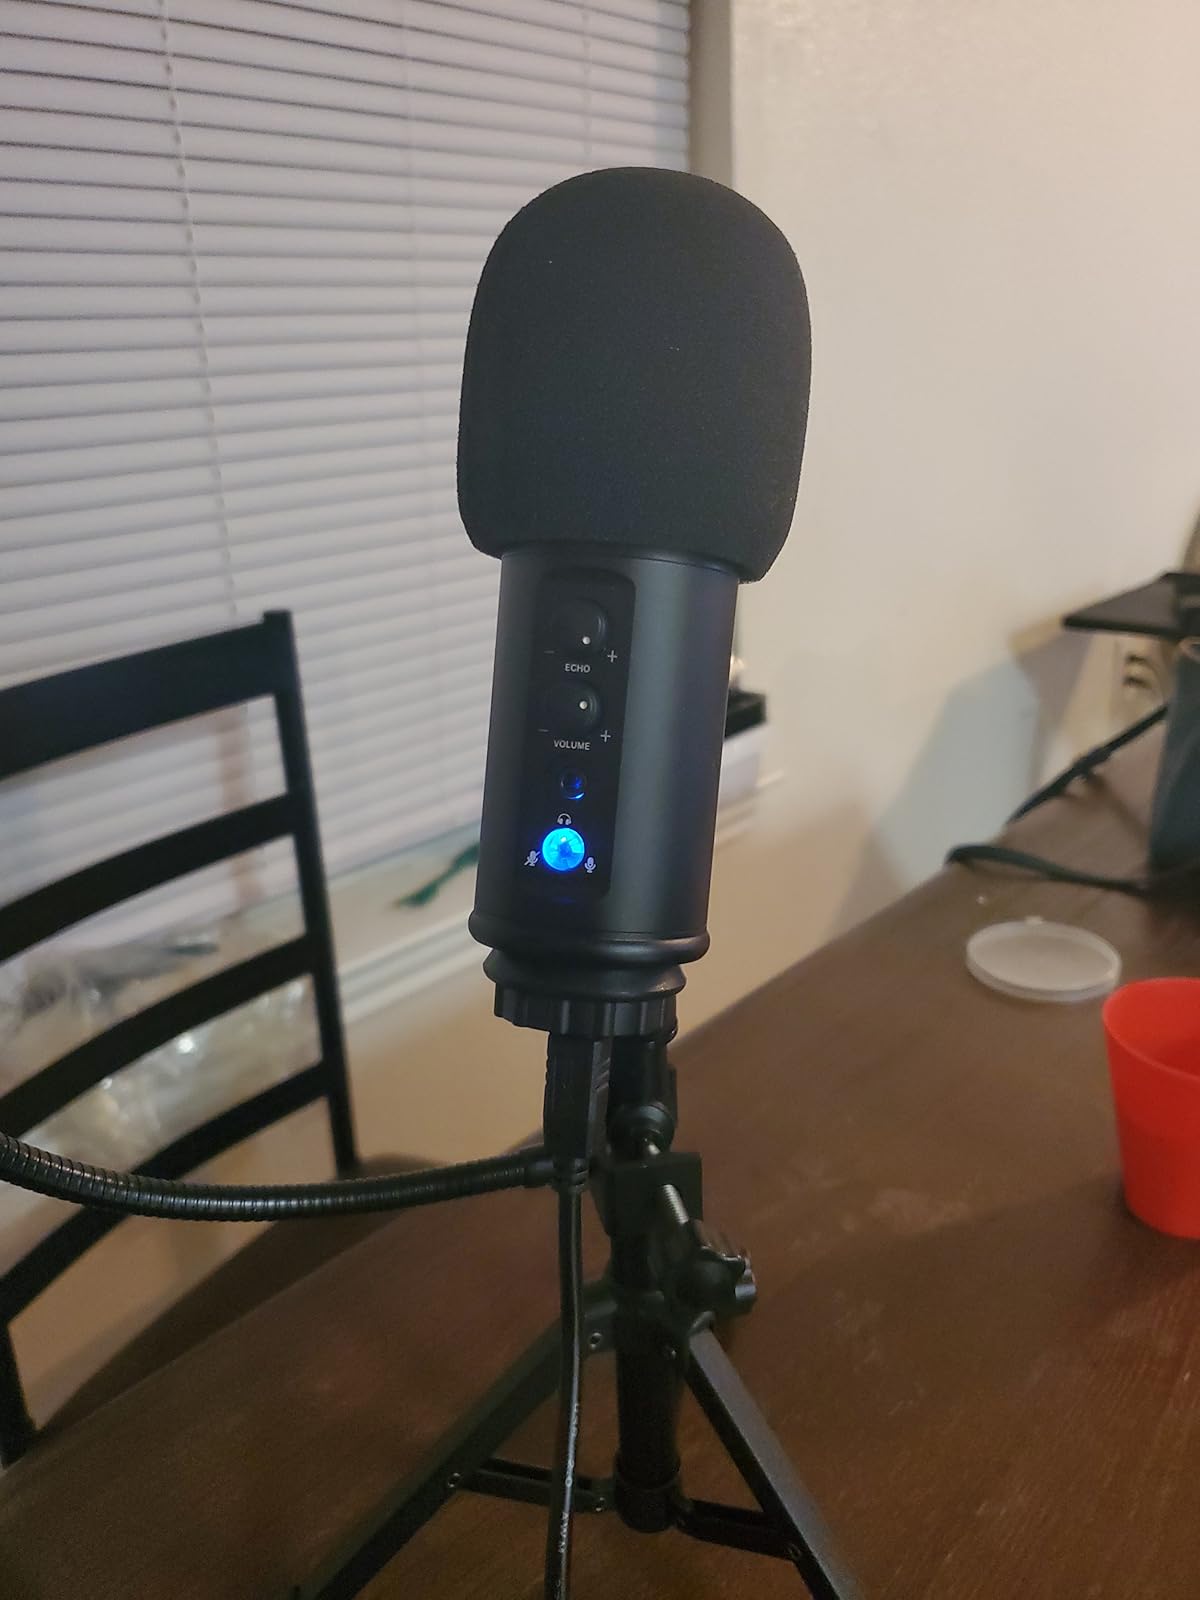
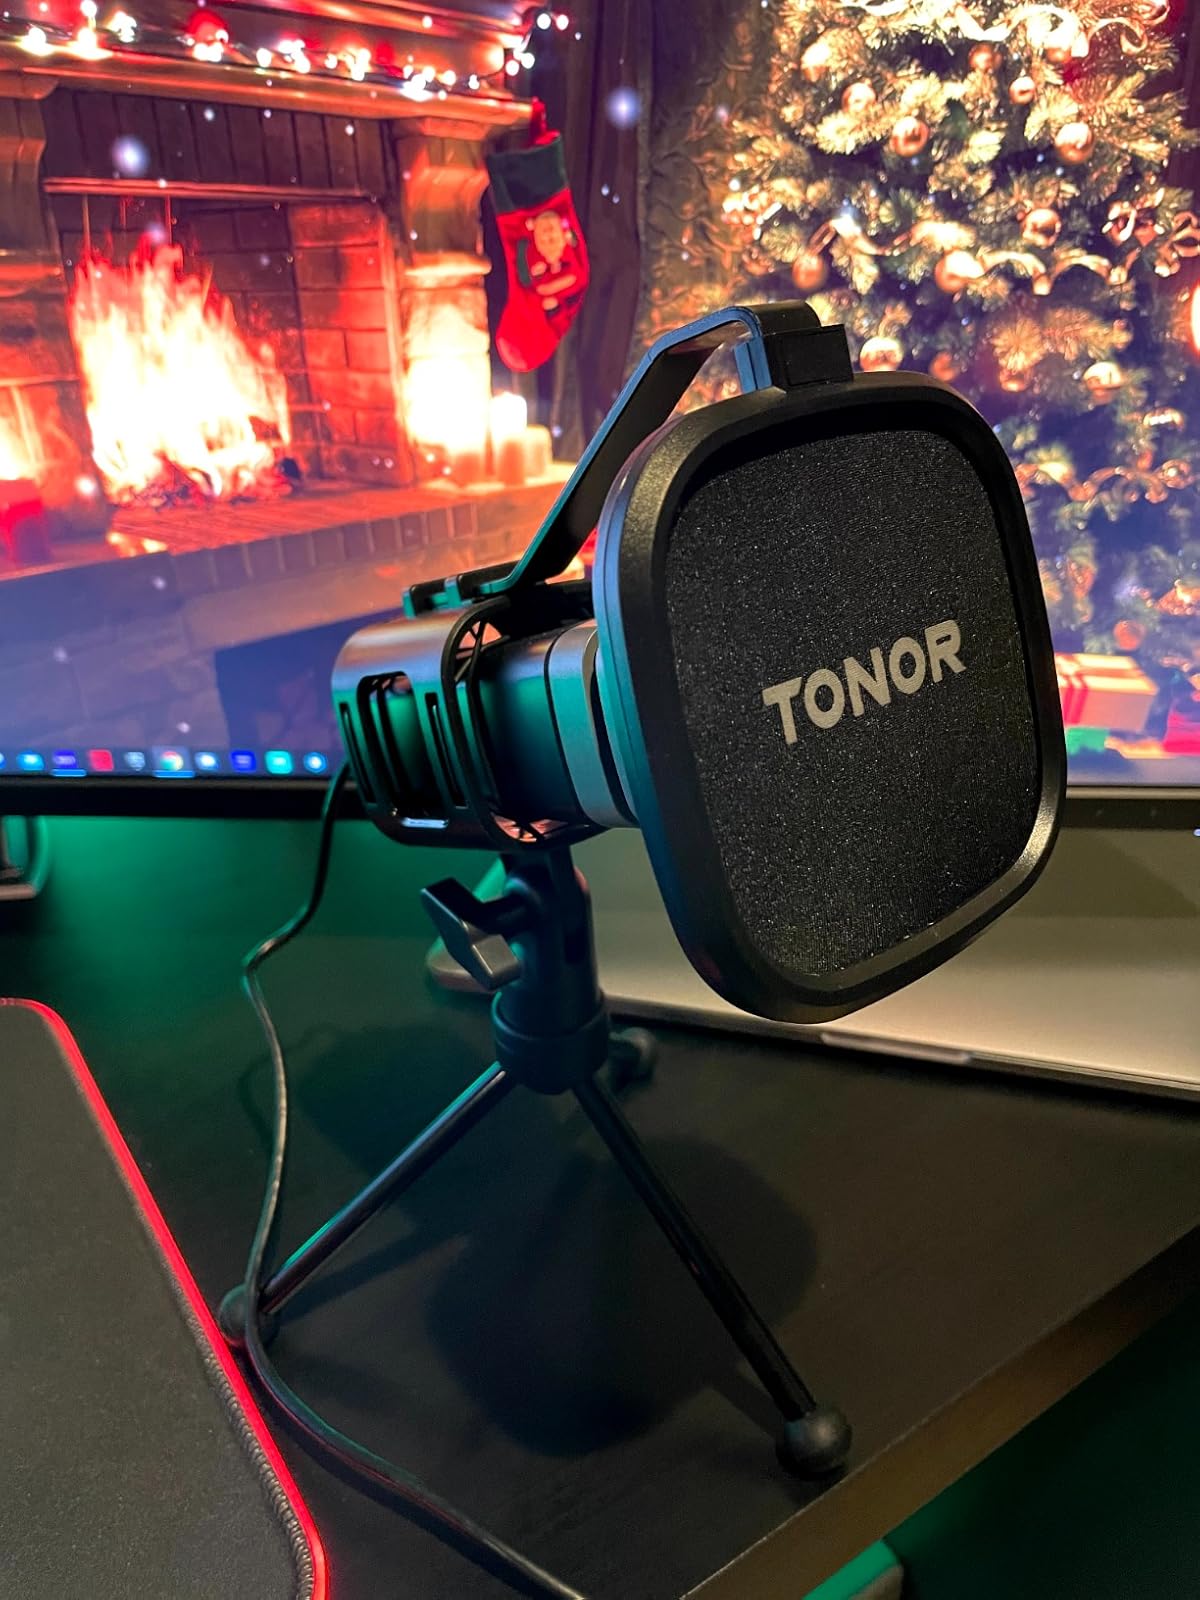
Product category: microphone
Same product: no